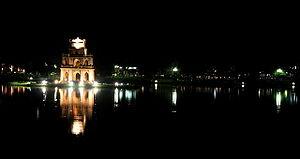
Lac Hoàn Kiếm